Falkenstein Castle (Harz)

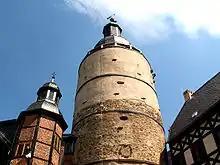
Falkenstein keep

Falkenstein was built between 1120 and 1150 by the lords of the Konradsburg who henceforth styled themselves as "Grafen von Falkenstein" (Counts).